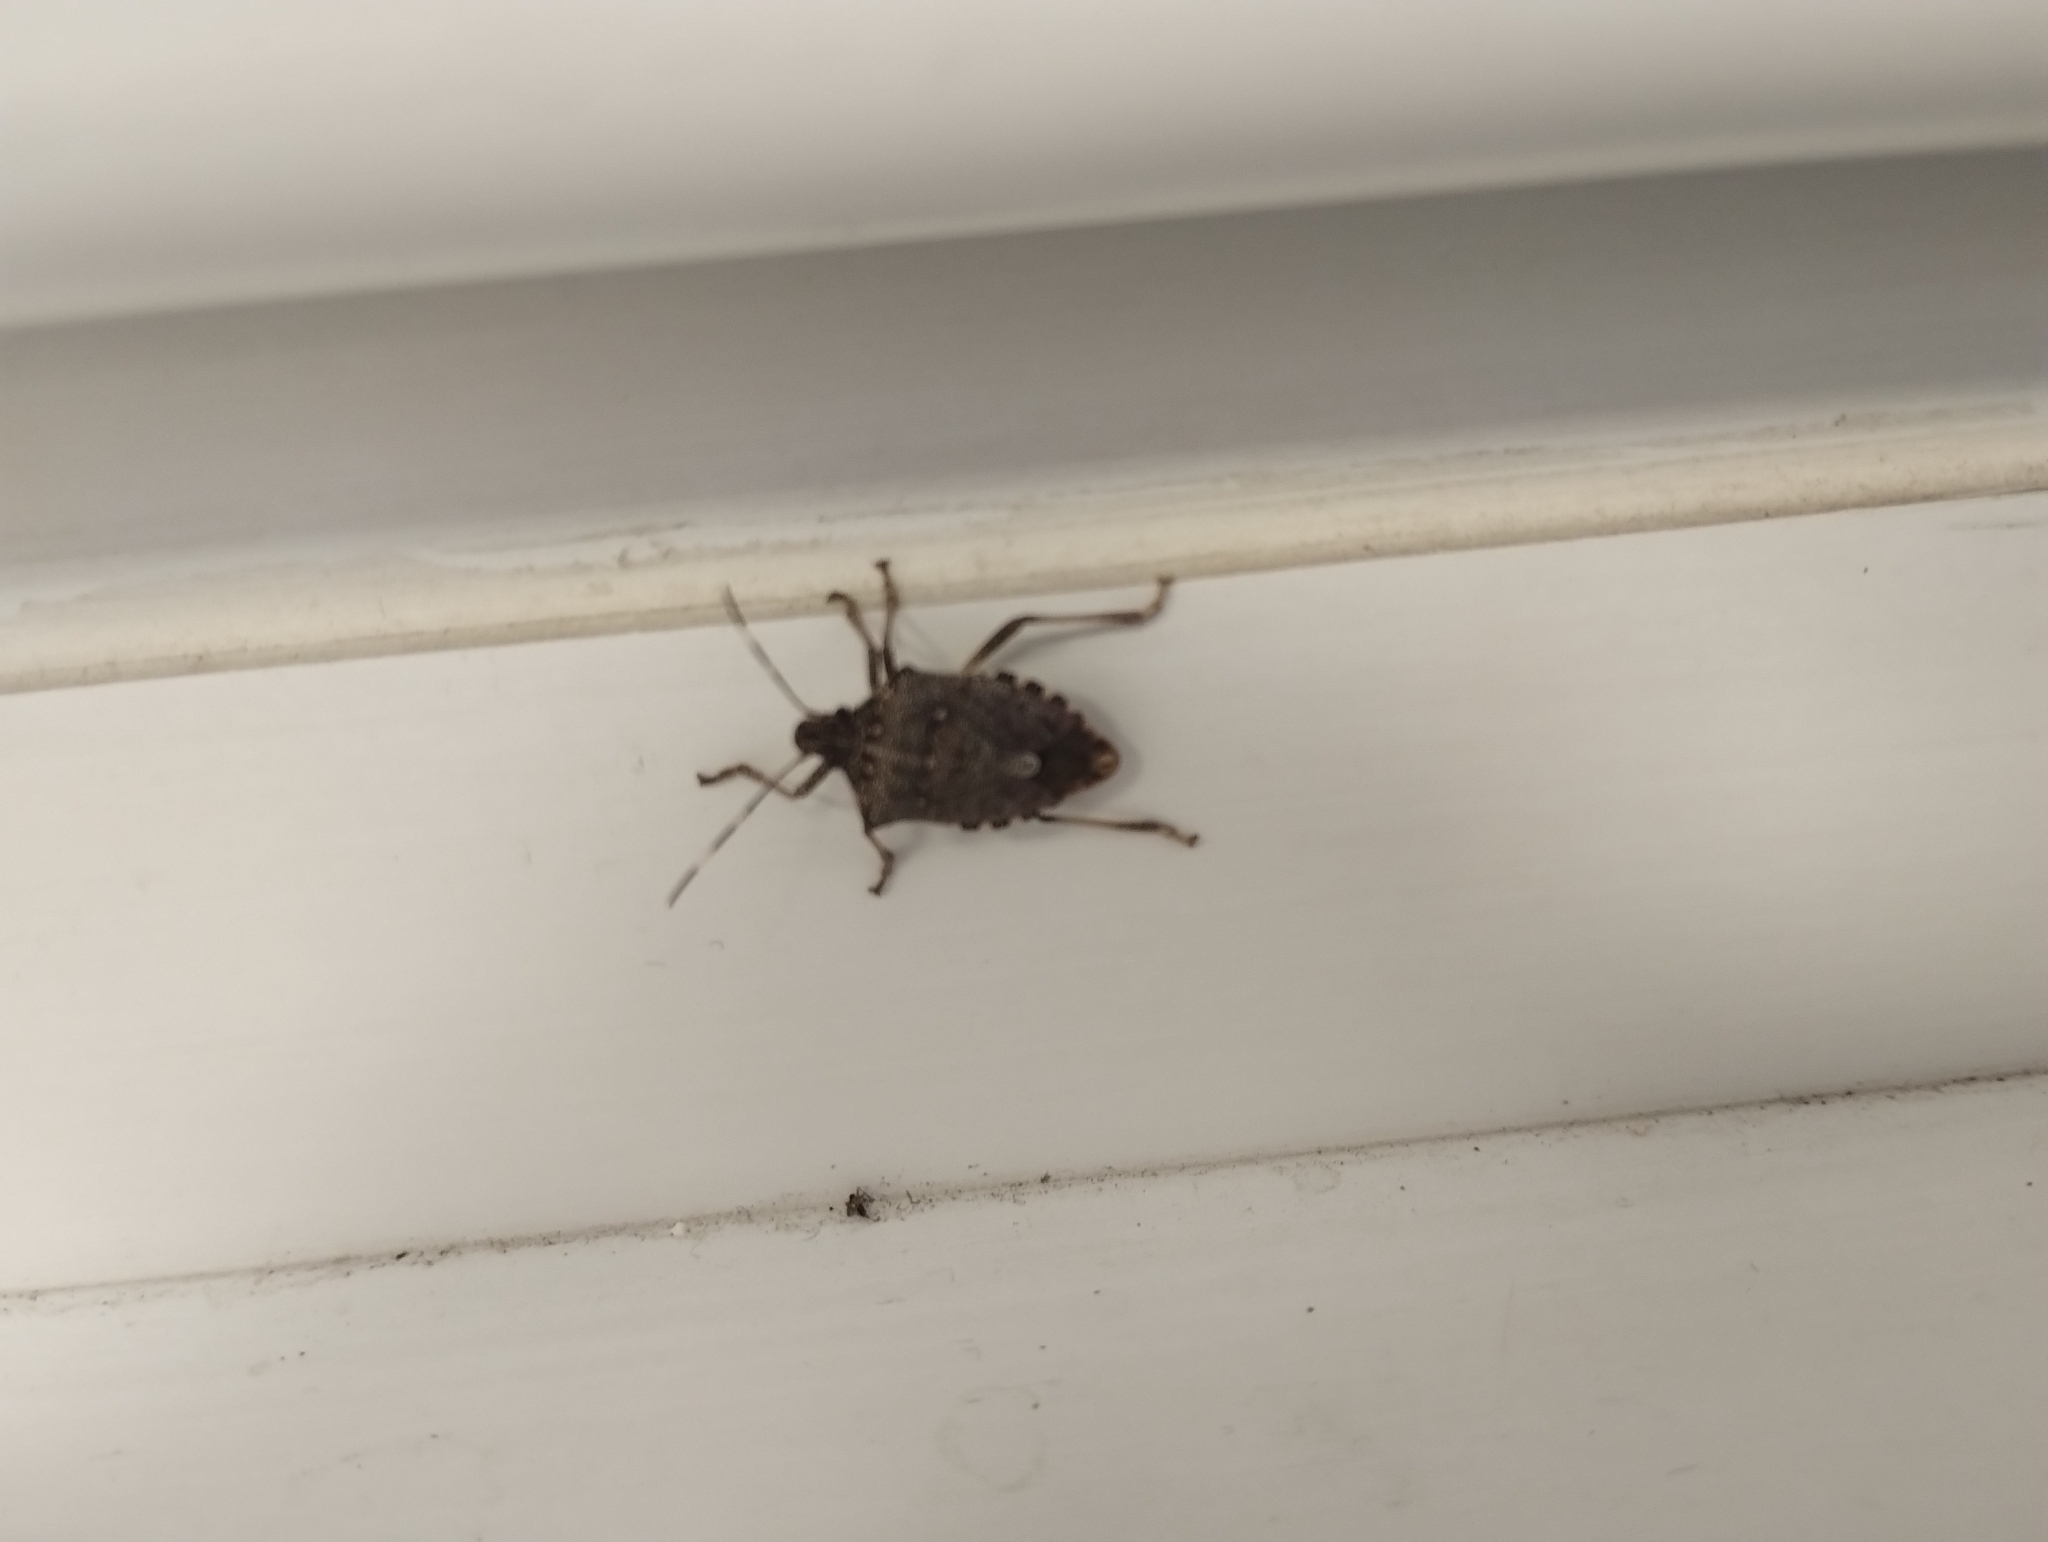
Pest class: stink_bug